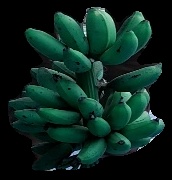
Variety: rasbale
Grade: grade3